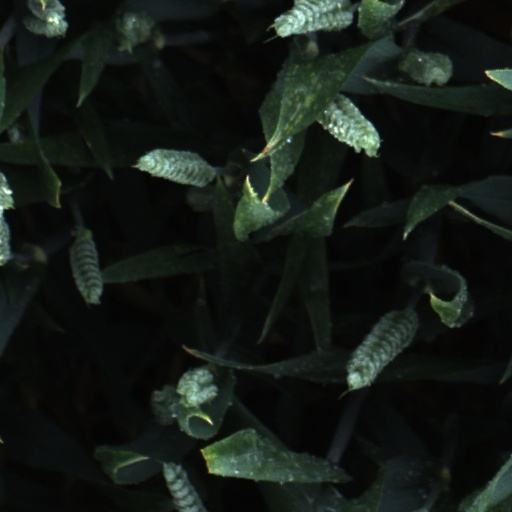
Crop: wheat